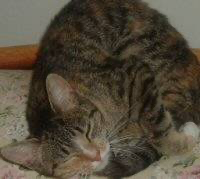
Animal: cat
Breed: Bengal